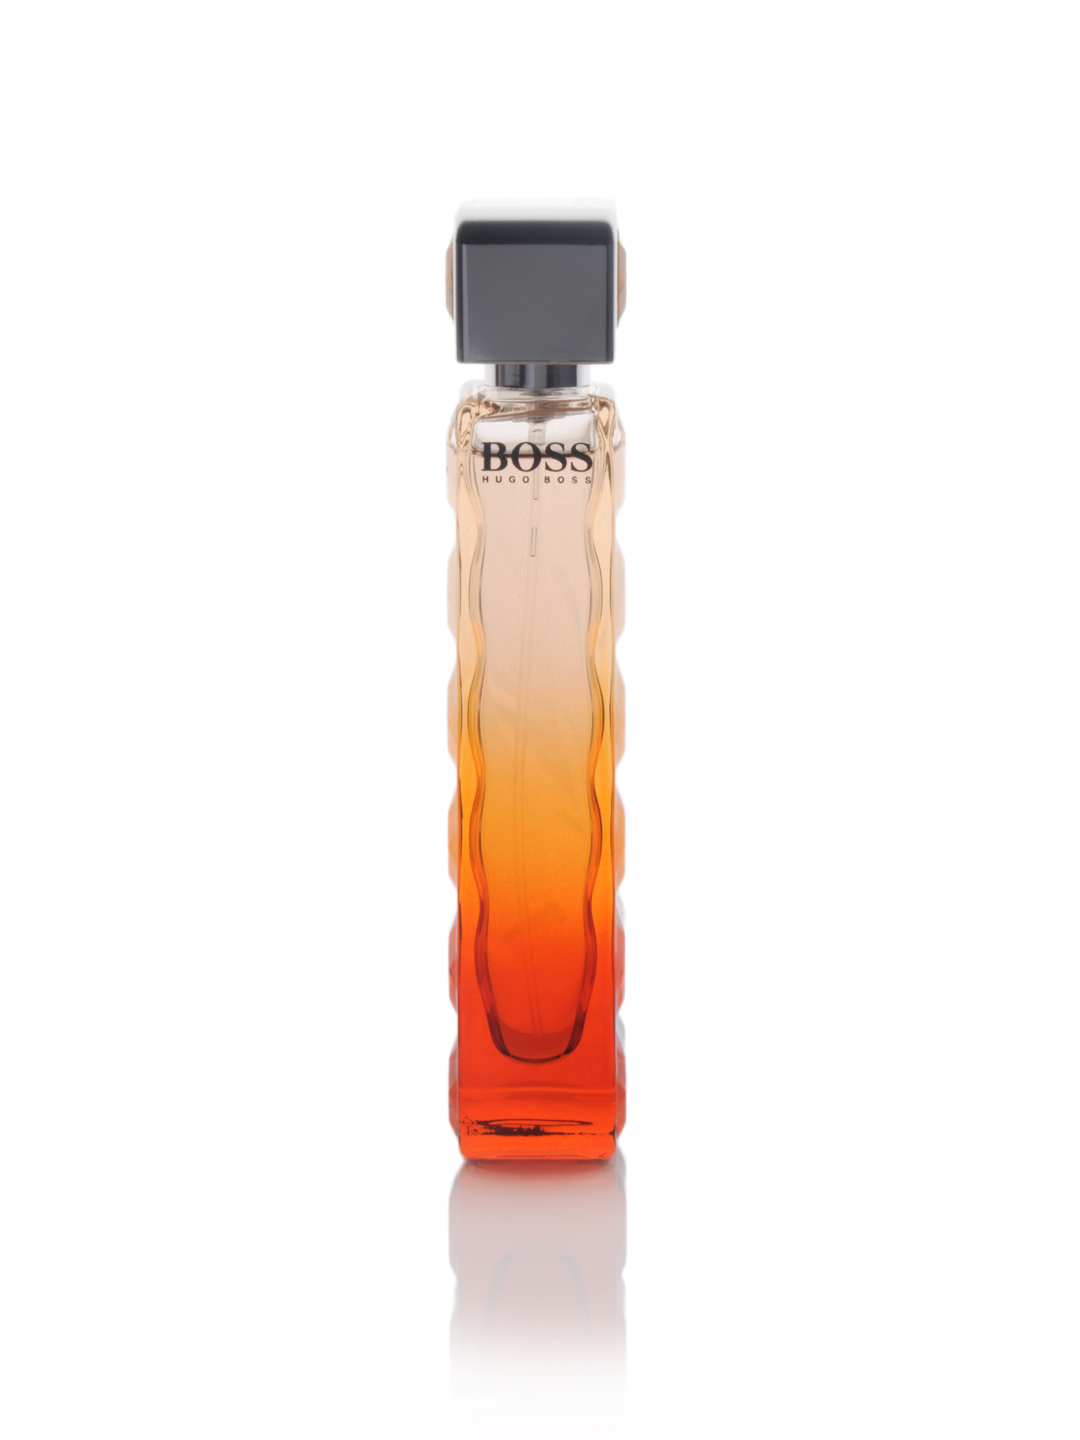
Boss Women Sunset 75 ml Perfume
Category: Personal Care / Fragrance / Perfume and Body Mist
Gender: Women
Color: Orange
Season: Spring 2017
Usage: Casual